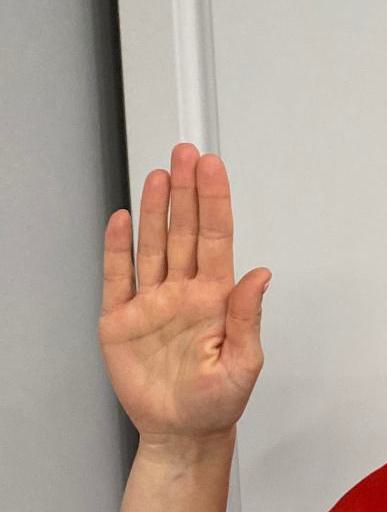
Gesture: stop